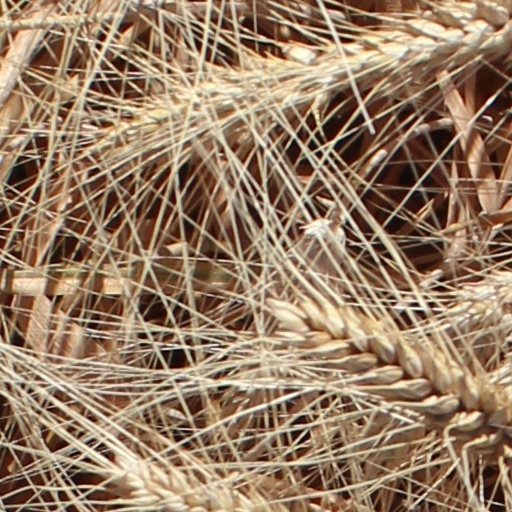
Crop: wheat